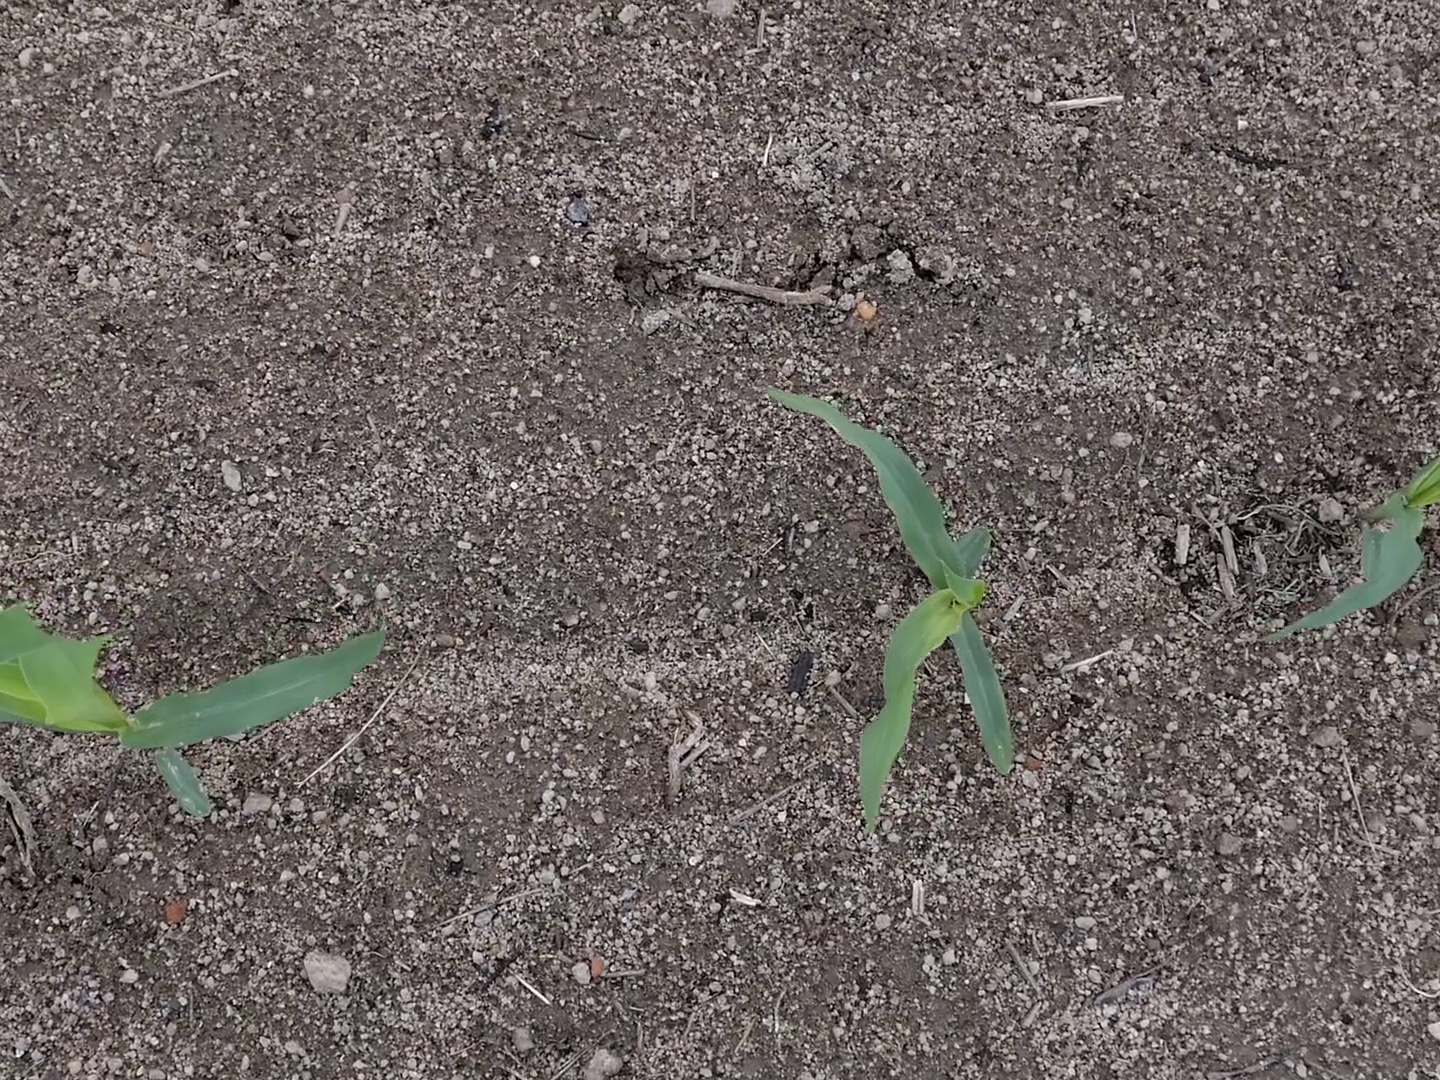
Crop: maize
Objects: maize, maize, maize, stem_maize, stem_maize, stem_maize